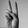
ASL letter: V